National Register of Historic Places listings in Louisiana

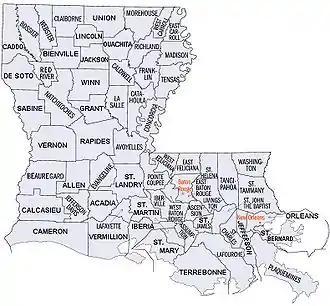
Map of Louisiana's 64 parishes

This is a list of properties and districts in Louisiana that are listed on the National Register of Historic Places. There are listings in each of Louisiana's 64 parishes.